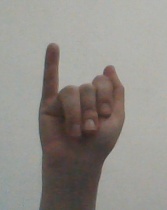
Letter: meem